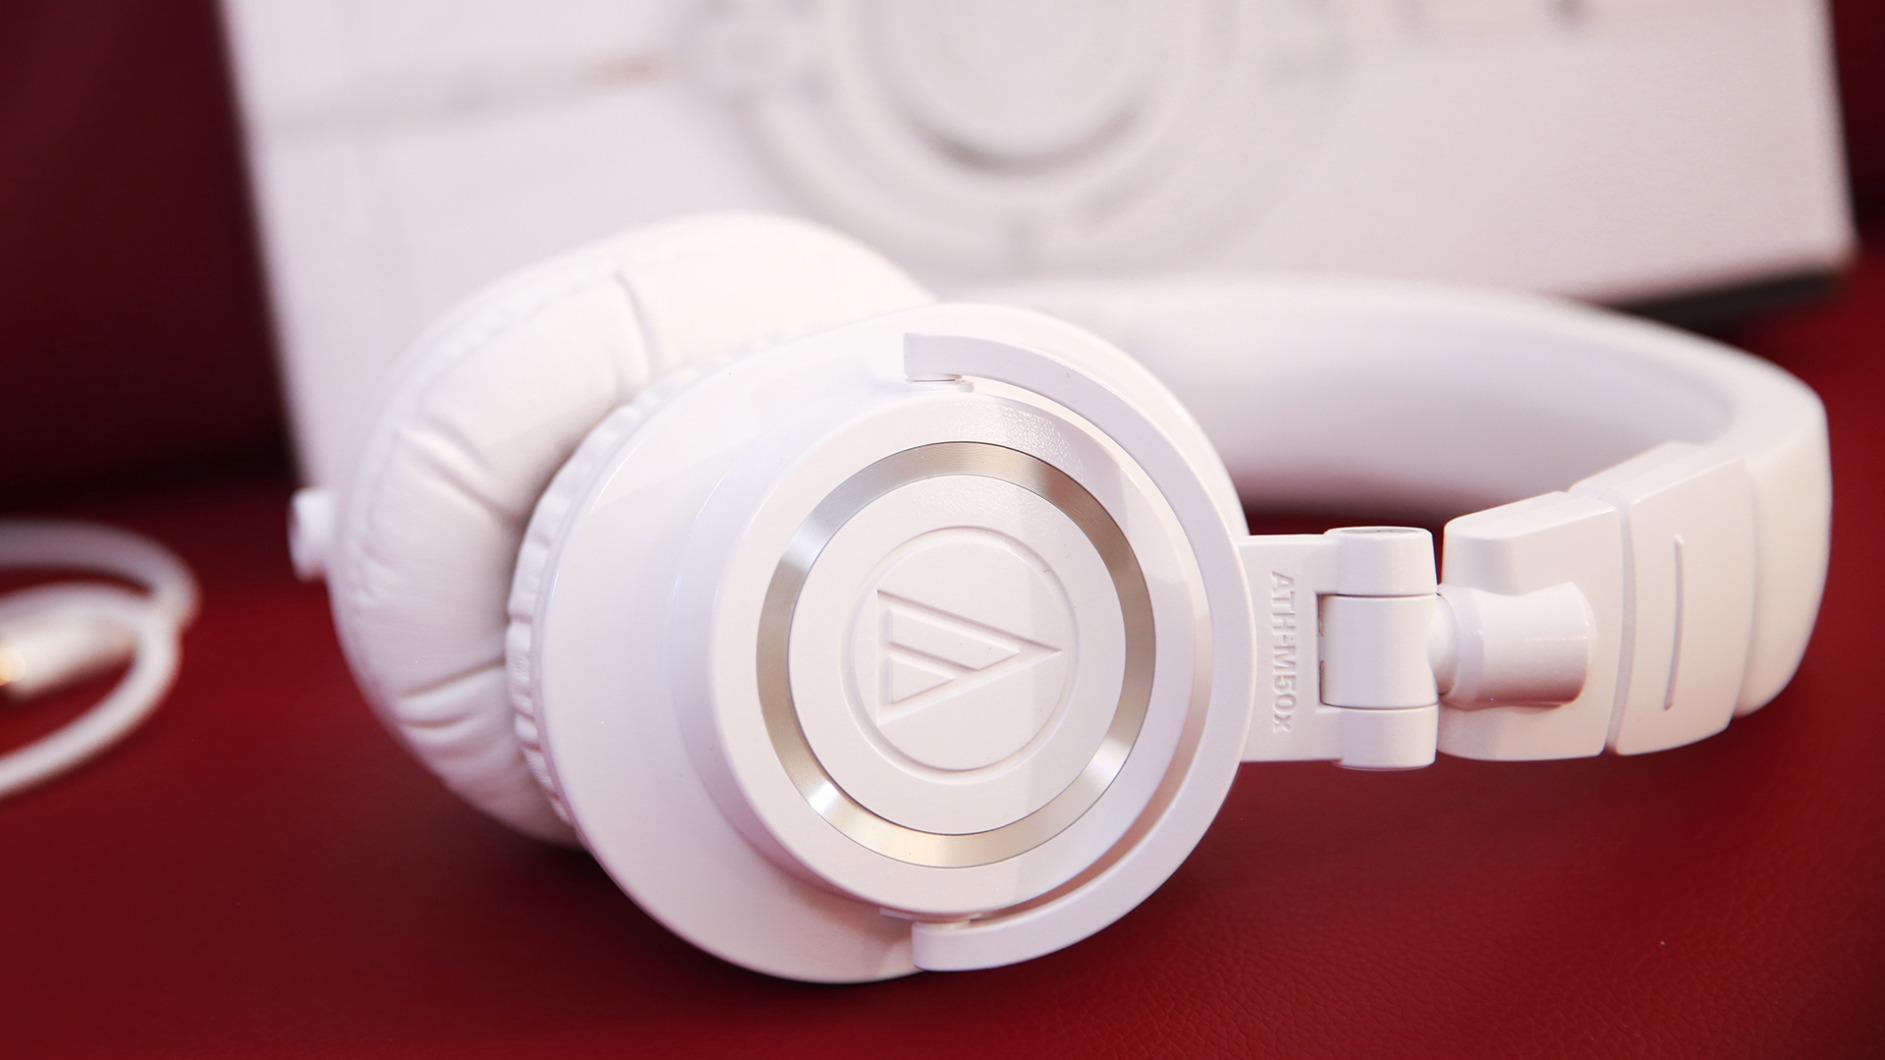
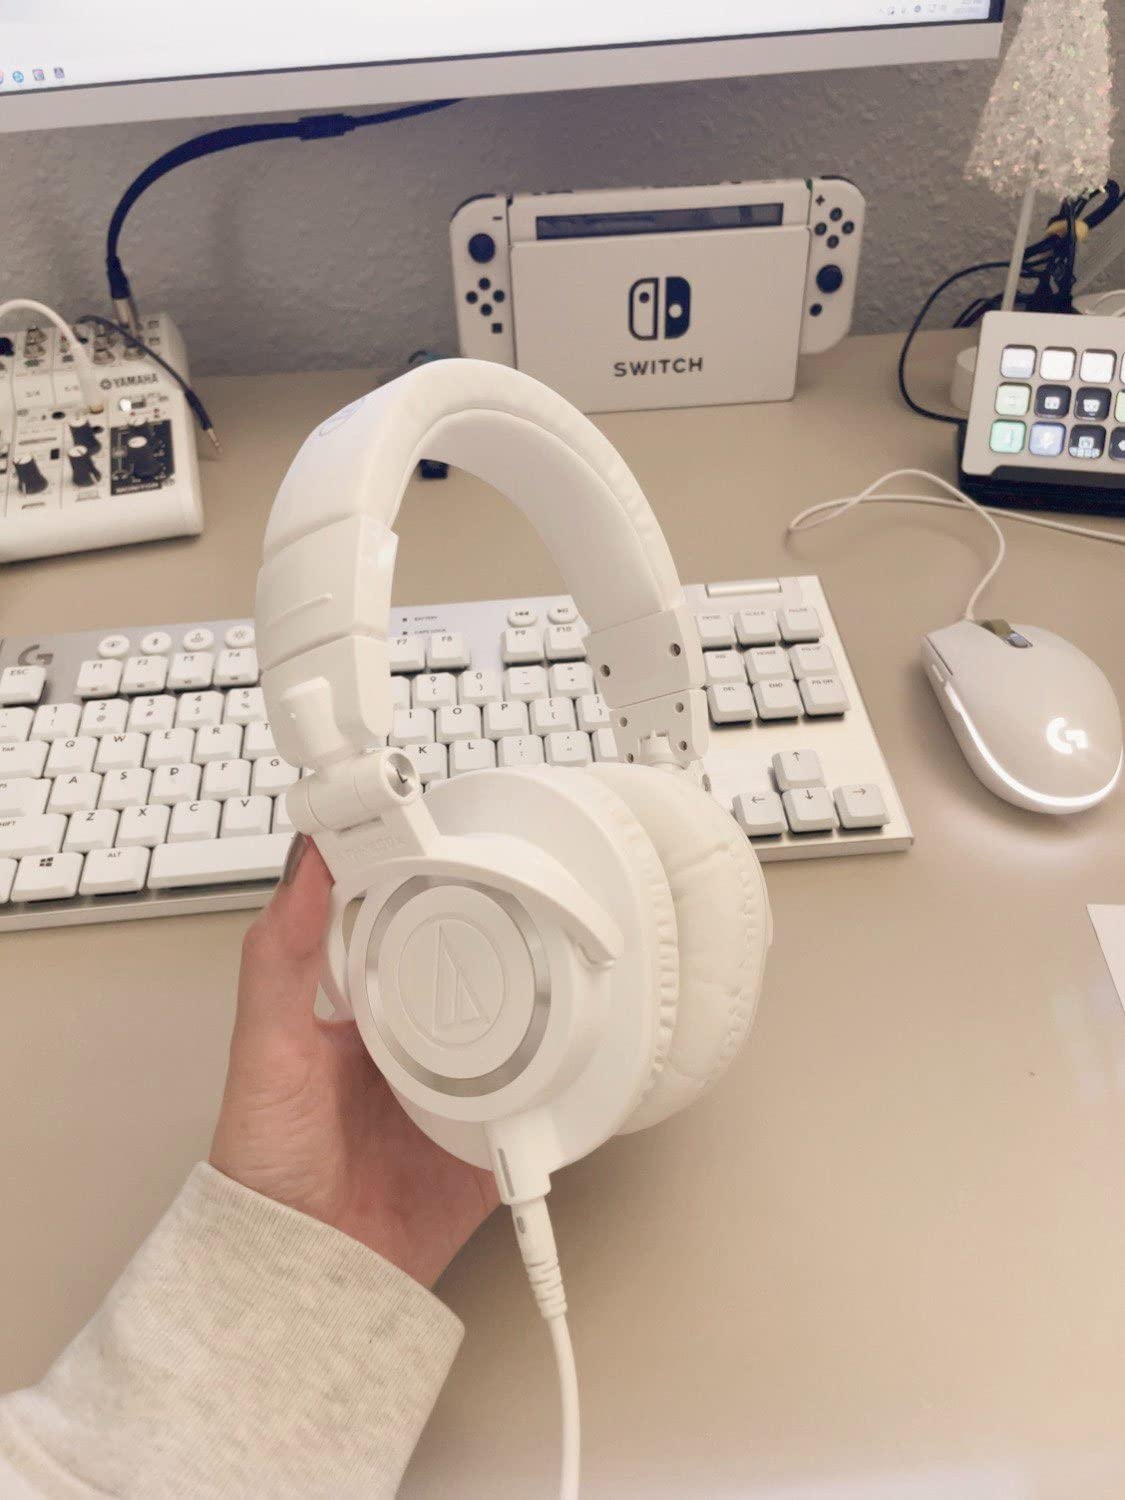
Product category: headphones
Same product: yes